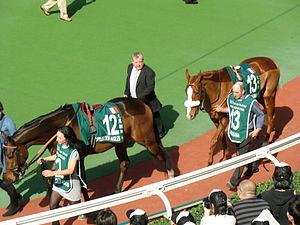
Cirrus des Aigles est un cheval de course pur-sang anglais, né en France, par Even Top et Taille de Guêpe. Défendant les couleurs de Jean-Claude-Alain Dupouy, il était entraîné à Chantilly par Corine Barande-Barbe.